Viktor Potapov

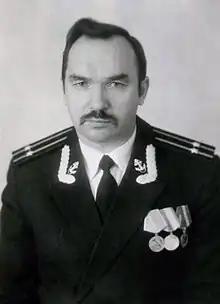

Viktor Yakovlevich Potapov (29 March 1947 – 10 December 2017) was a Soviet and Russian sailor. He won a bronze medal in the "Finn class" at the 1972 Summer Olympics.